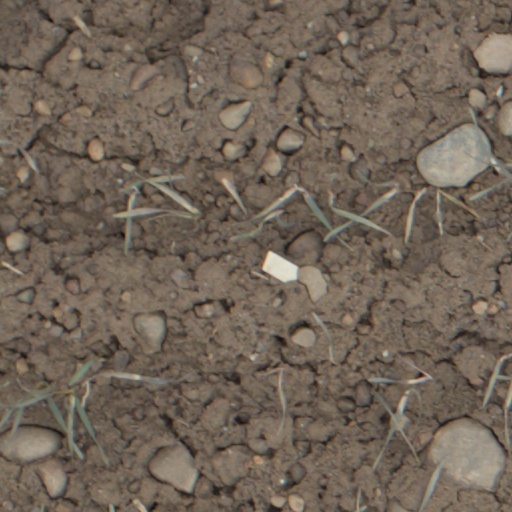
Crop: wheat